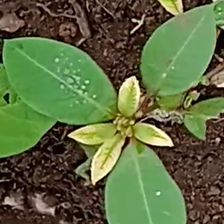
Weed species: Moti_dudhi(Euphorbia_geneculata_L)